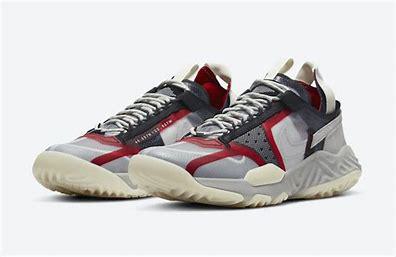
Brand: Jordan
Model: Delta